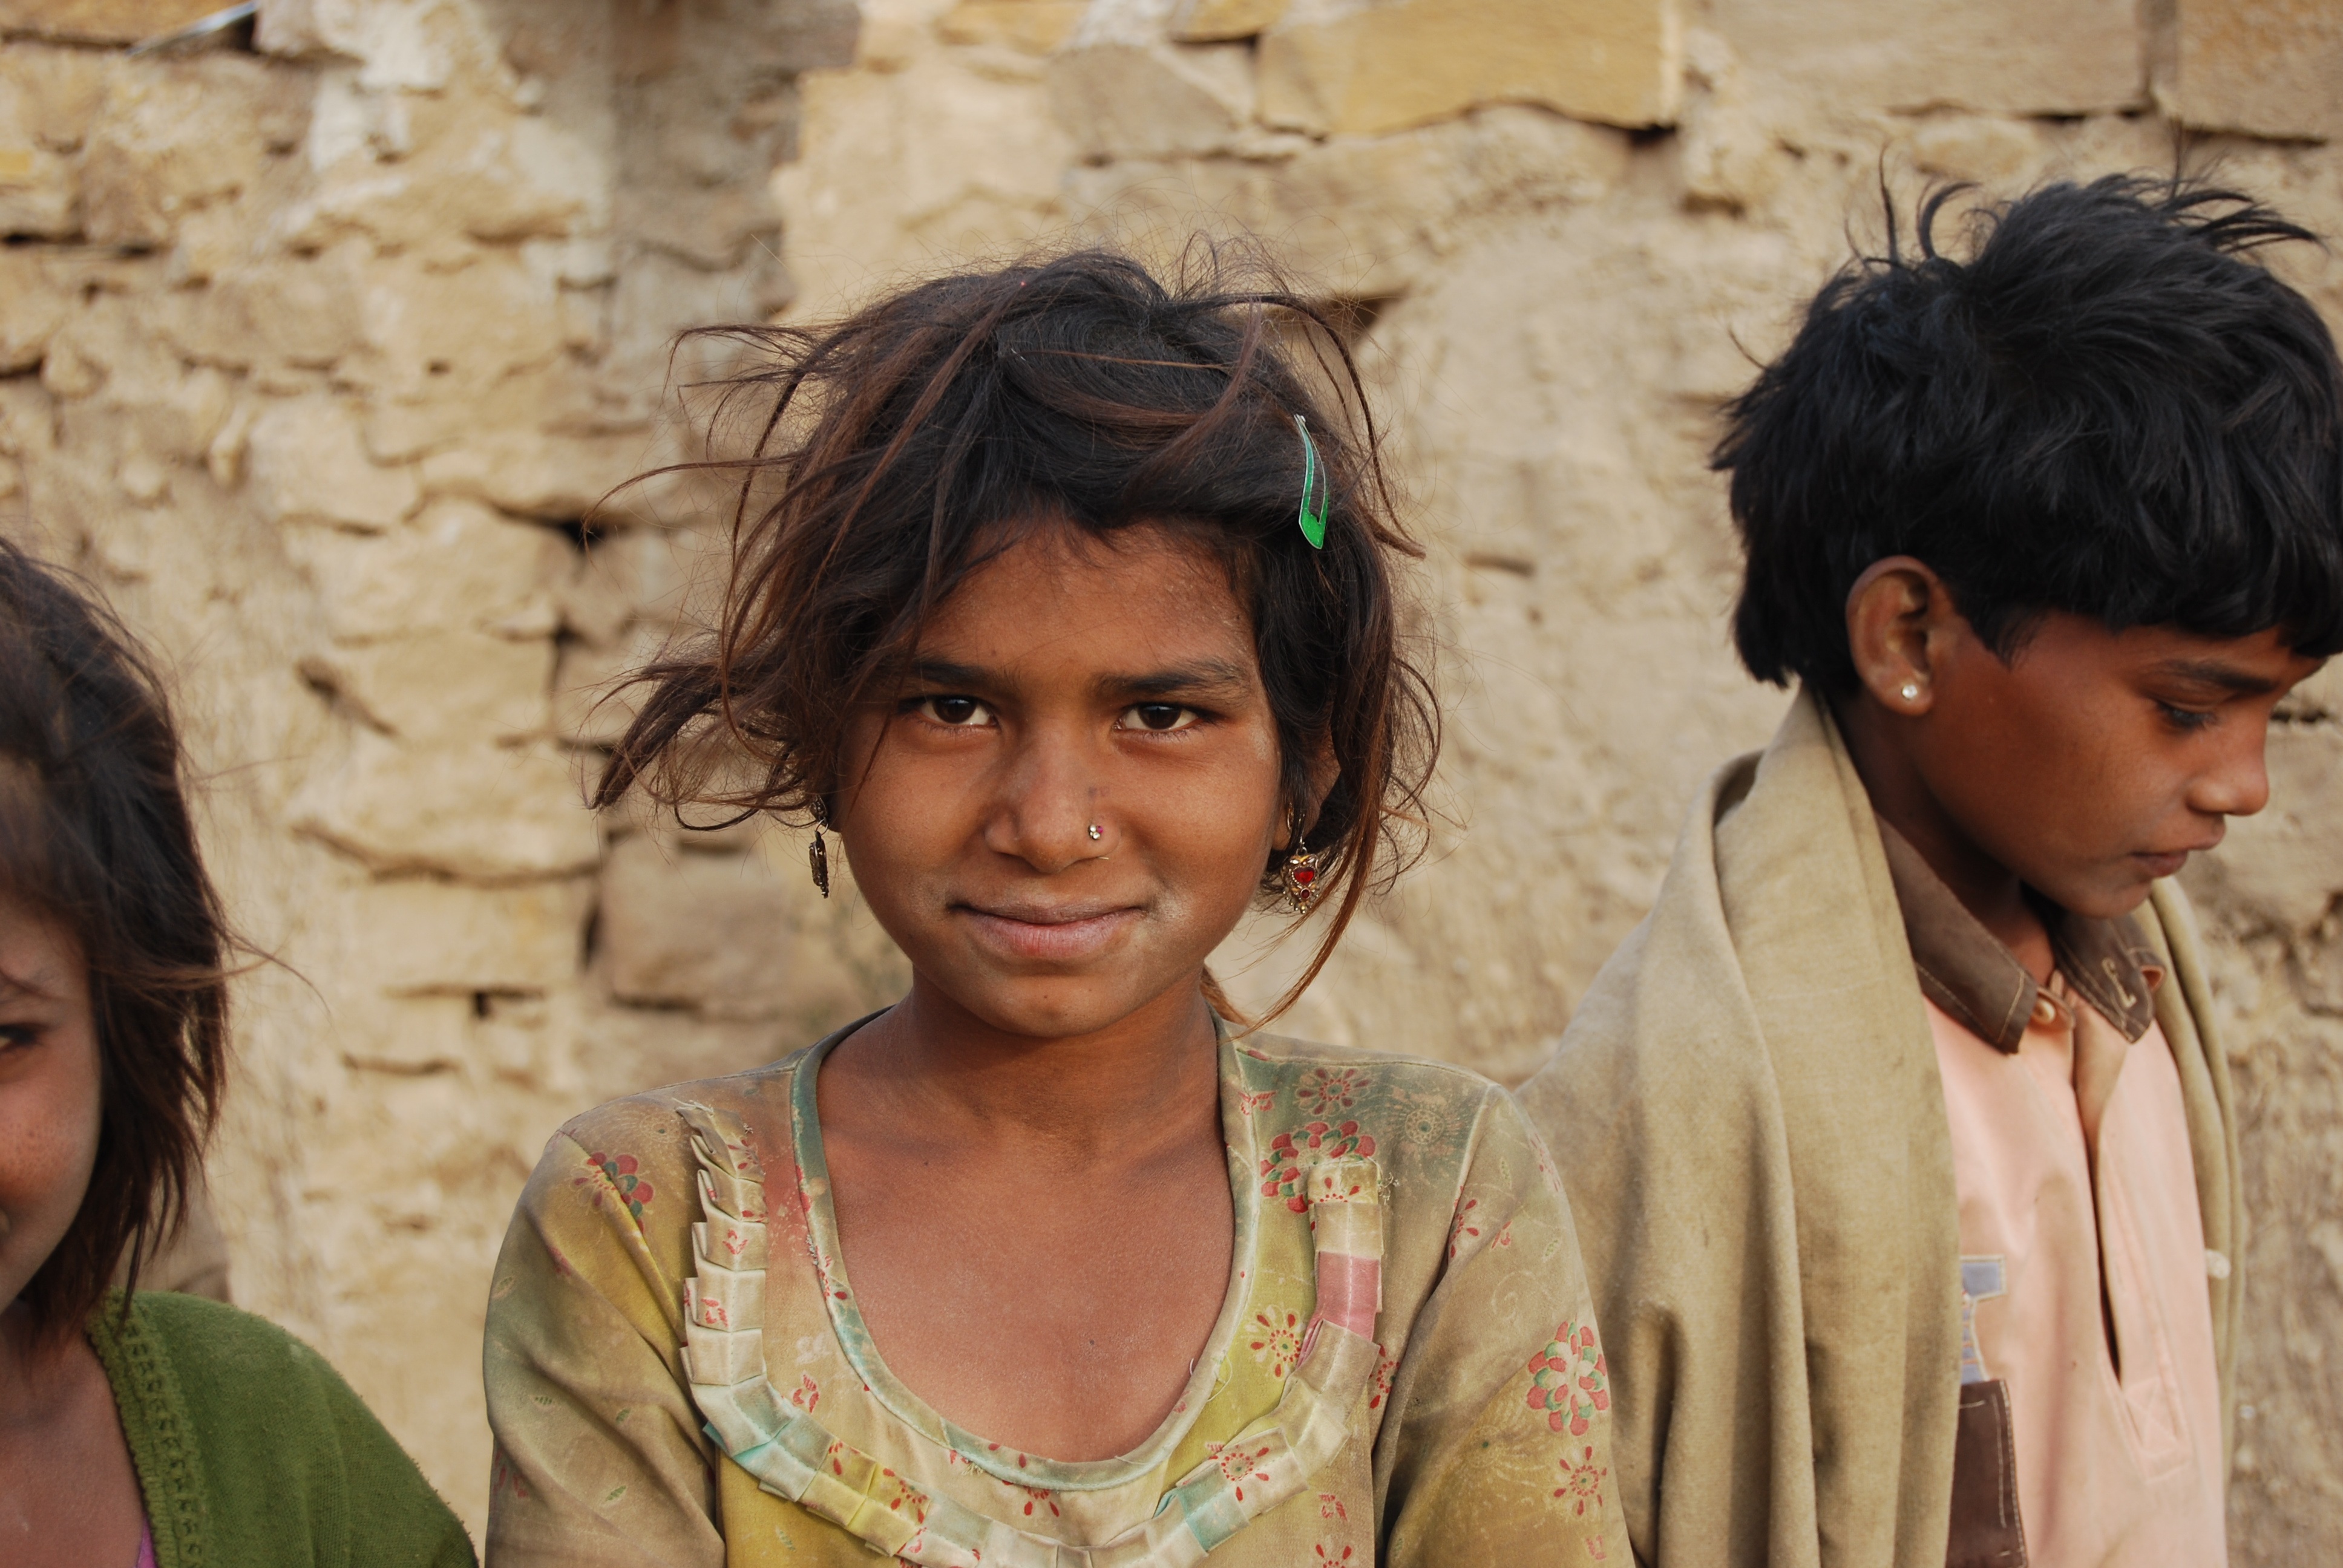
sand, person, people, desert, asia, child, tribe, temple, india